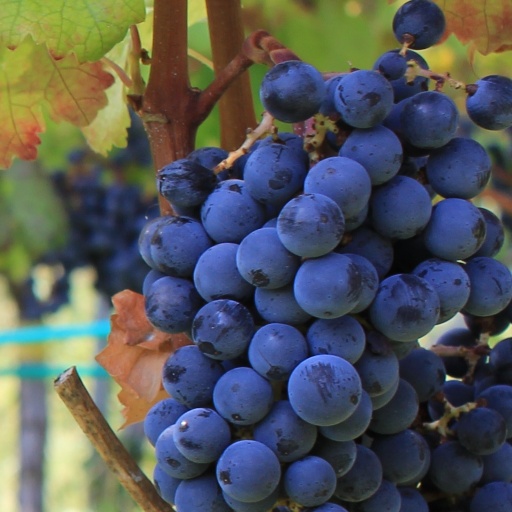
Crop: grape